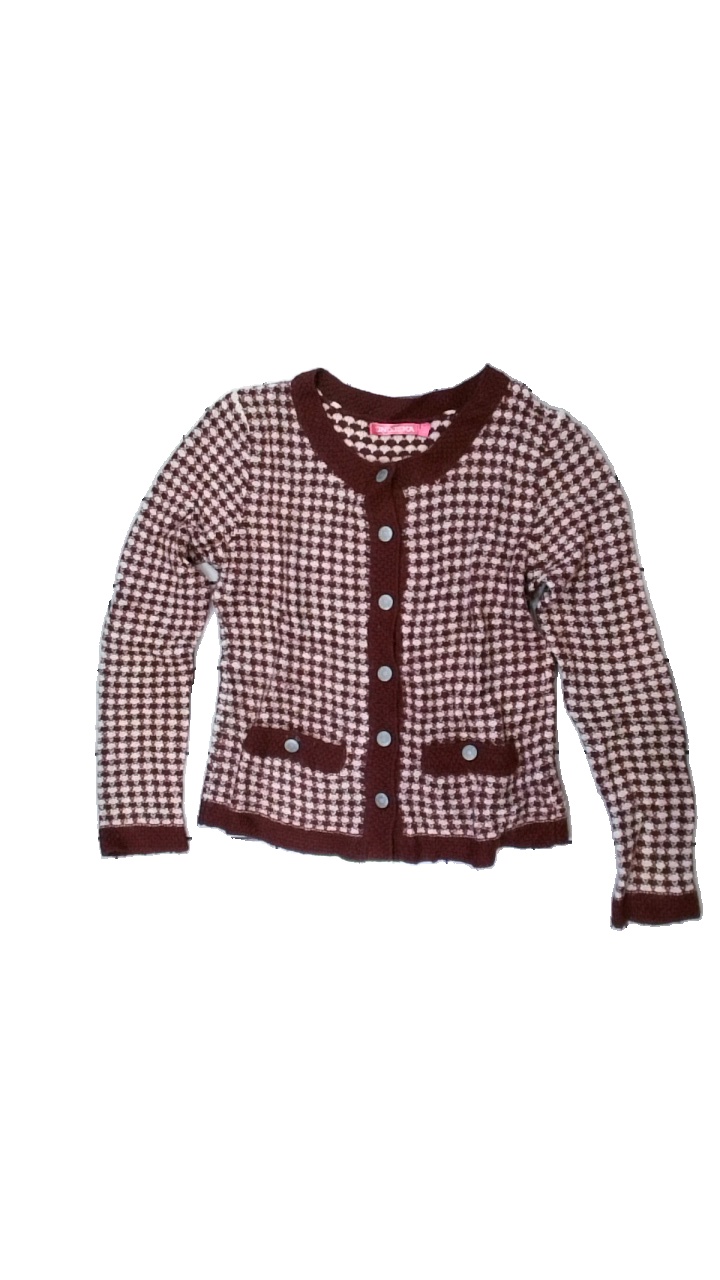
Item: Cardigan (Ladies)
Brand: Indiska
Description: prickig kofta med knappar fram
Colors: White, Red
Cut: Regular
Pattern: Dots
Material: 60% wool 40% nylone
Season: All
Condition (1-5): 5
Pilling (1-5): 5
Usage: Reuse
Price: <50